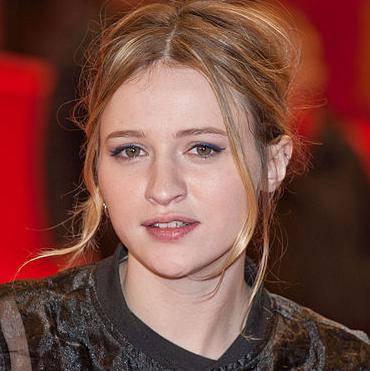
Age: 21